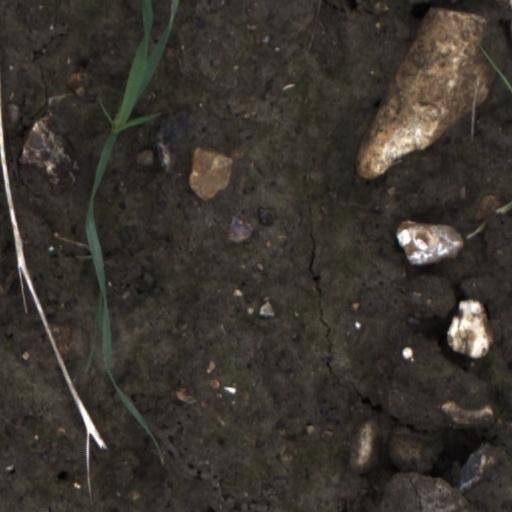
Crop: wheat